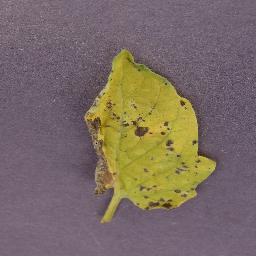
Label: Tomato___Septoria_leaf_spot